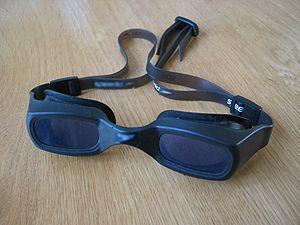
Lunettes de natation.
La natation, c'est-à-dire l'action de nager, désigne les méthodes qui permettent aux êtres humains de se mouvoir dans l'eau sans aucune autre force propulsive que leur propre énergie corporelle.
Les lunettes de natation, également appelées lunettes de piscine sont spécialement conçues pour permettre au nageur de regarder sous l'eau et pour protéger les yeux, par exemple contre le chlore. Elles sont totalement étanches. Elles sont utilisées par tous les nageurs de compétition ainsi que par la plupart des nageurs amateurs.